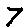
Label: 7